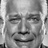
Emotion: sad